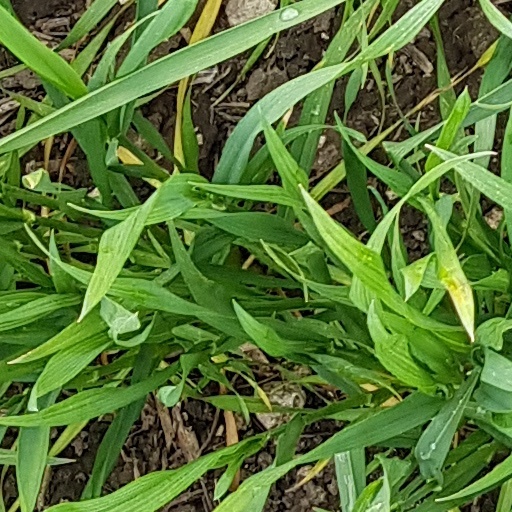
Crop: wheat